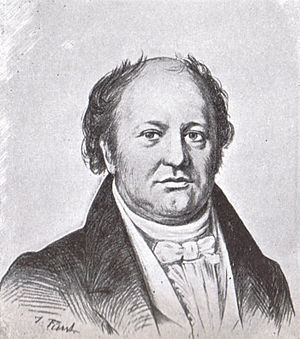
Franz Hermann Hegewisch
Franz Hermann Hegewisch var en tysk forfatter, søn af Dietrich Hermann Hegewisch.